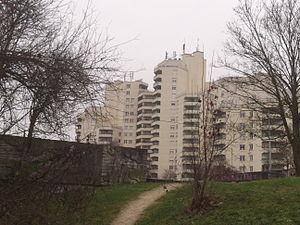
Creil est une commune française située dans le département de l'Oise en région Hauts-de-France.
La France compte un certain nombre de gratte-ciel, mais leur nombre et leur taille reste très faible par rapport à l'ensemble des gratte-ciel de grande hauteur à travers le monde. À ce titre, les immeubles de grande hauteur commencent à partir de 28 m, sauf pour les immeubles à usage d'habitation, pour lesquels le seuil est de 50 m.